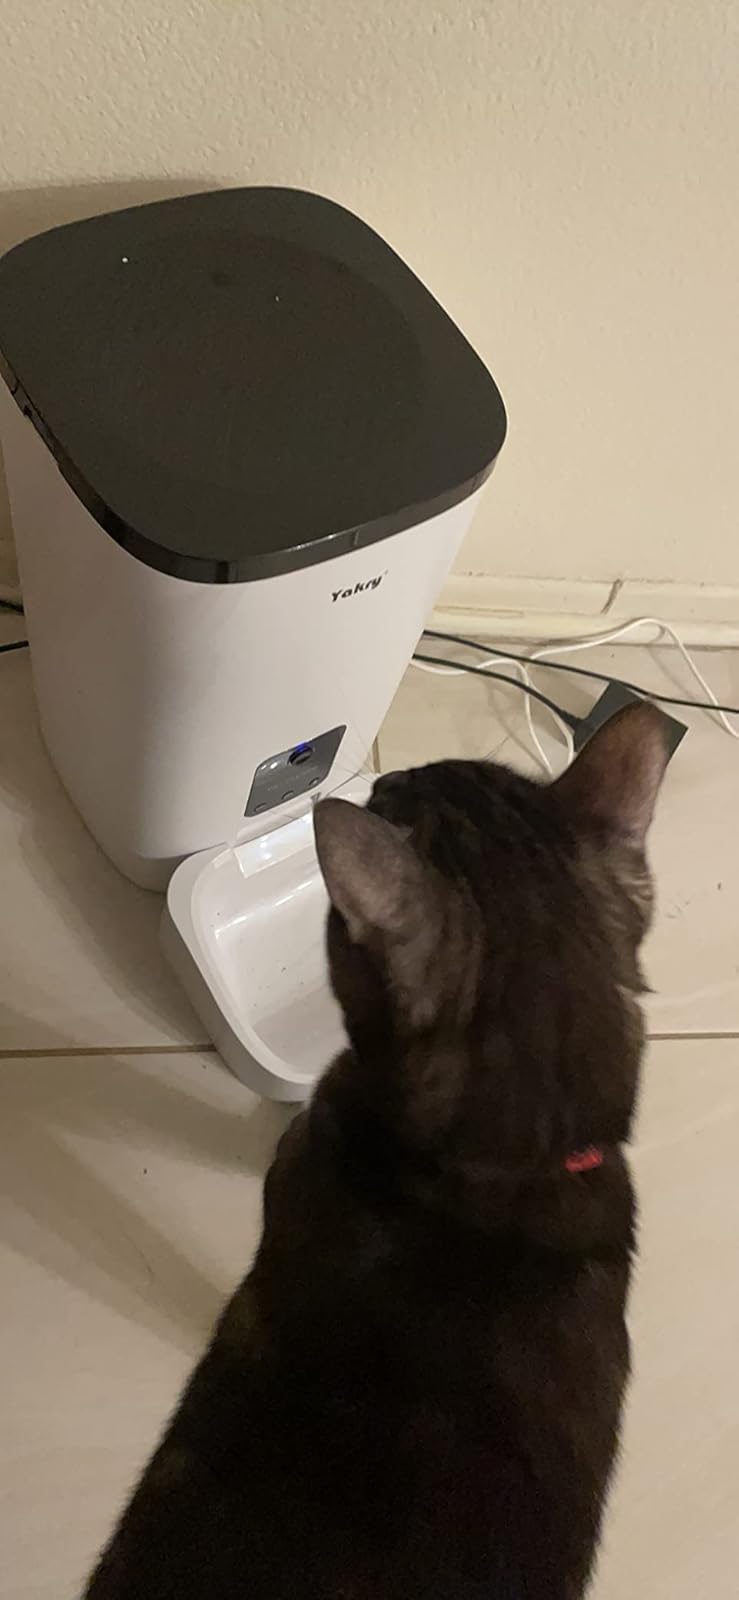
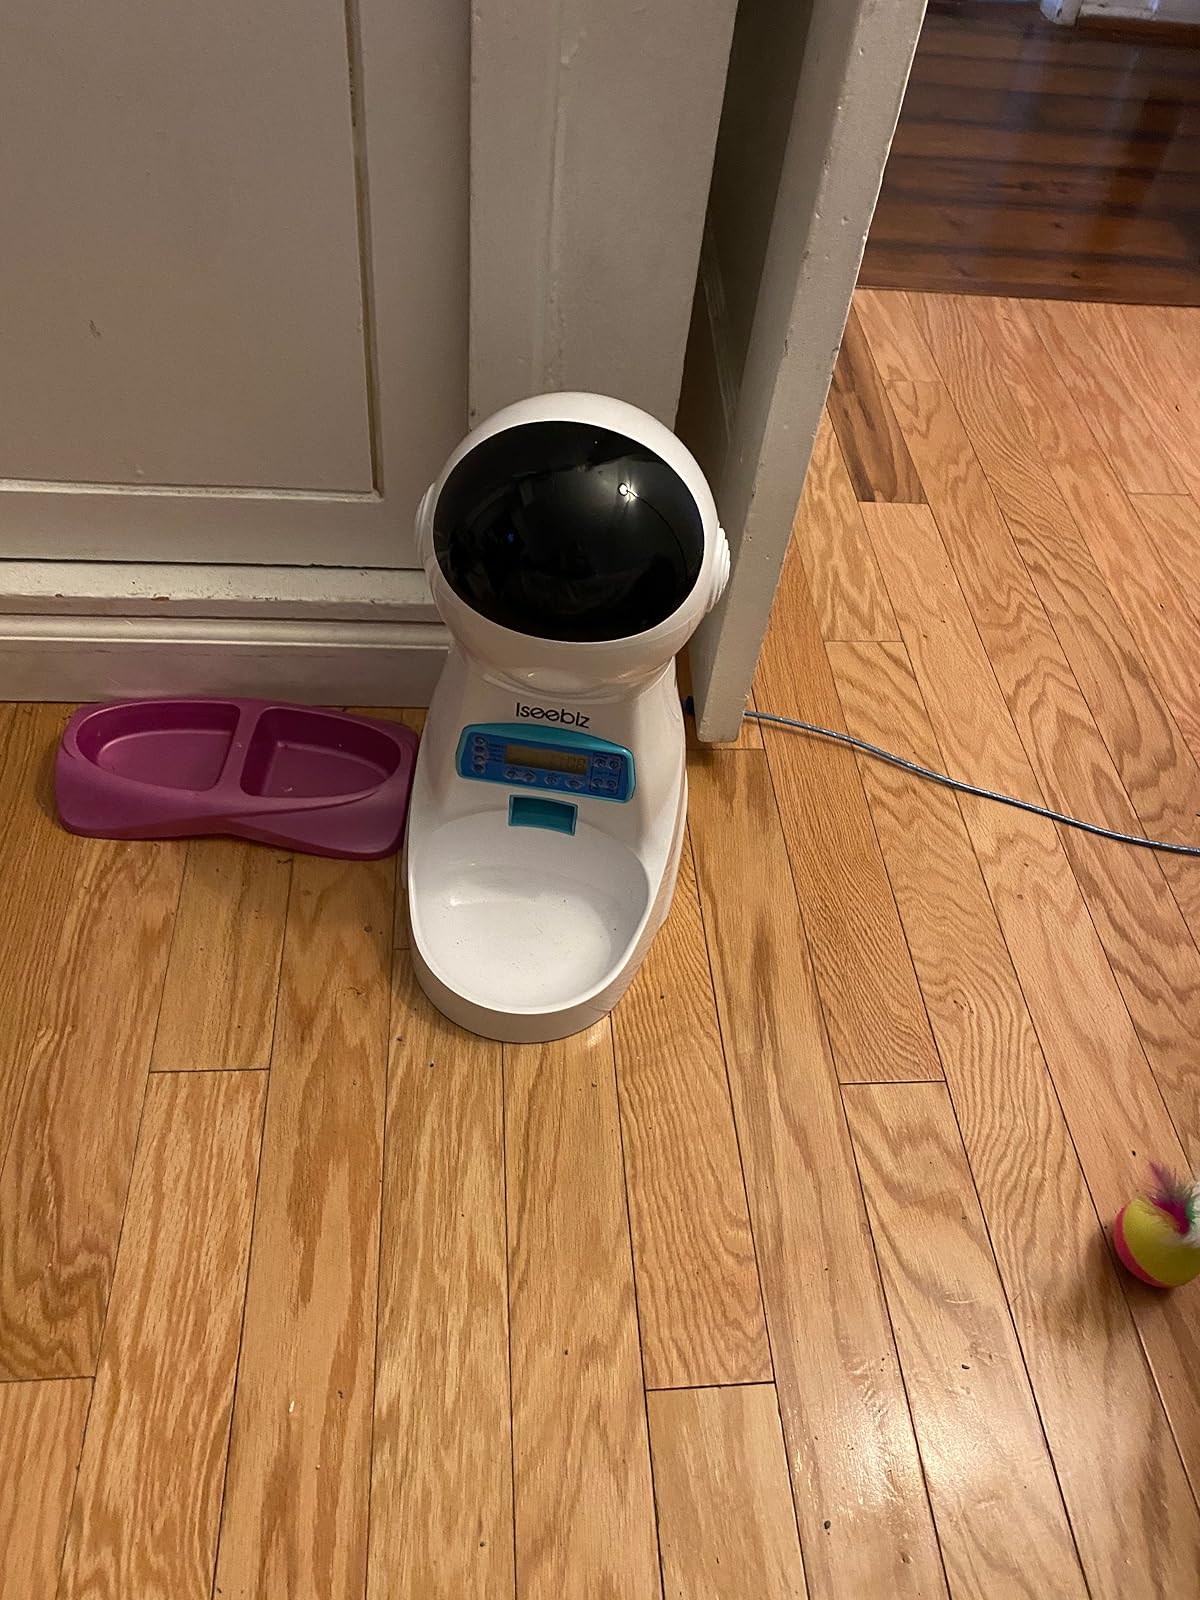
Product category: items_feeder
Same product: no